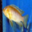
Label: aquarium_fish